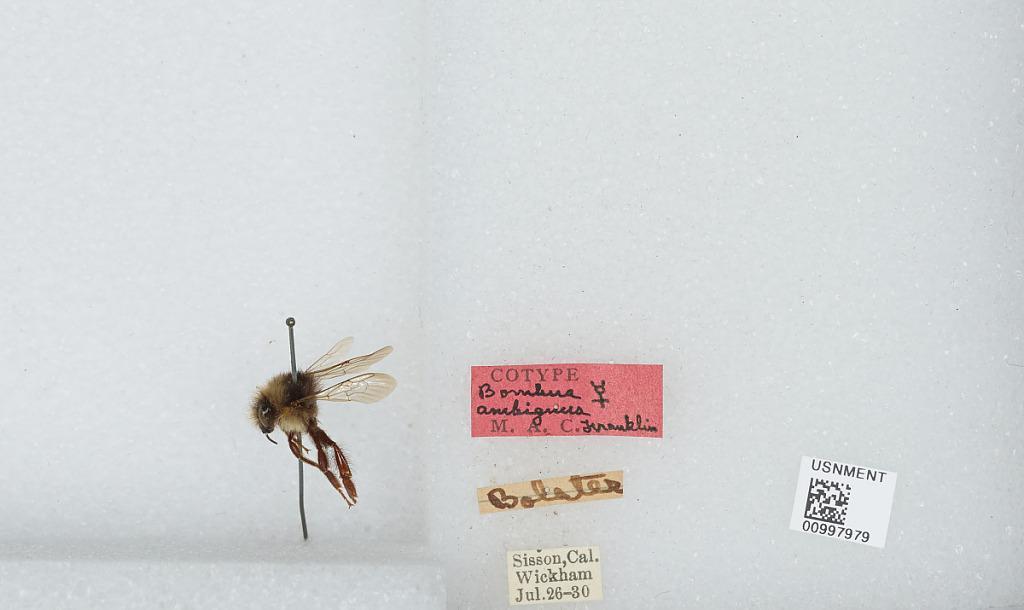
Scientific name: Bombus (Pyrobombus) flavifrons Cresson
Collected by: Wickham
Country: United States
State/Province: California
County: Siskiyou
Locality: Mount Shasta, formerly Sisson
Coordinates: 41.3144, -122.311